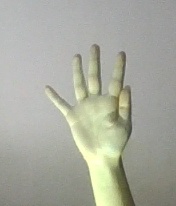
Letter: sheen